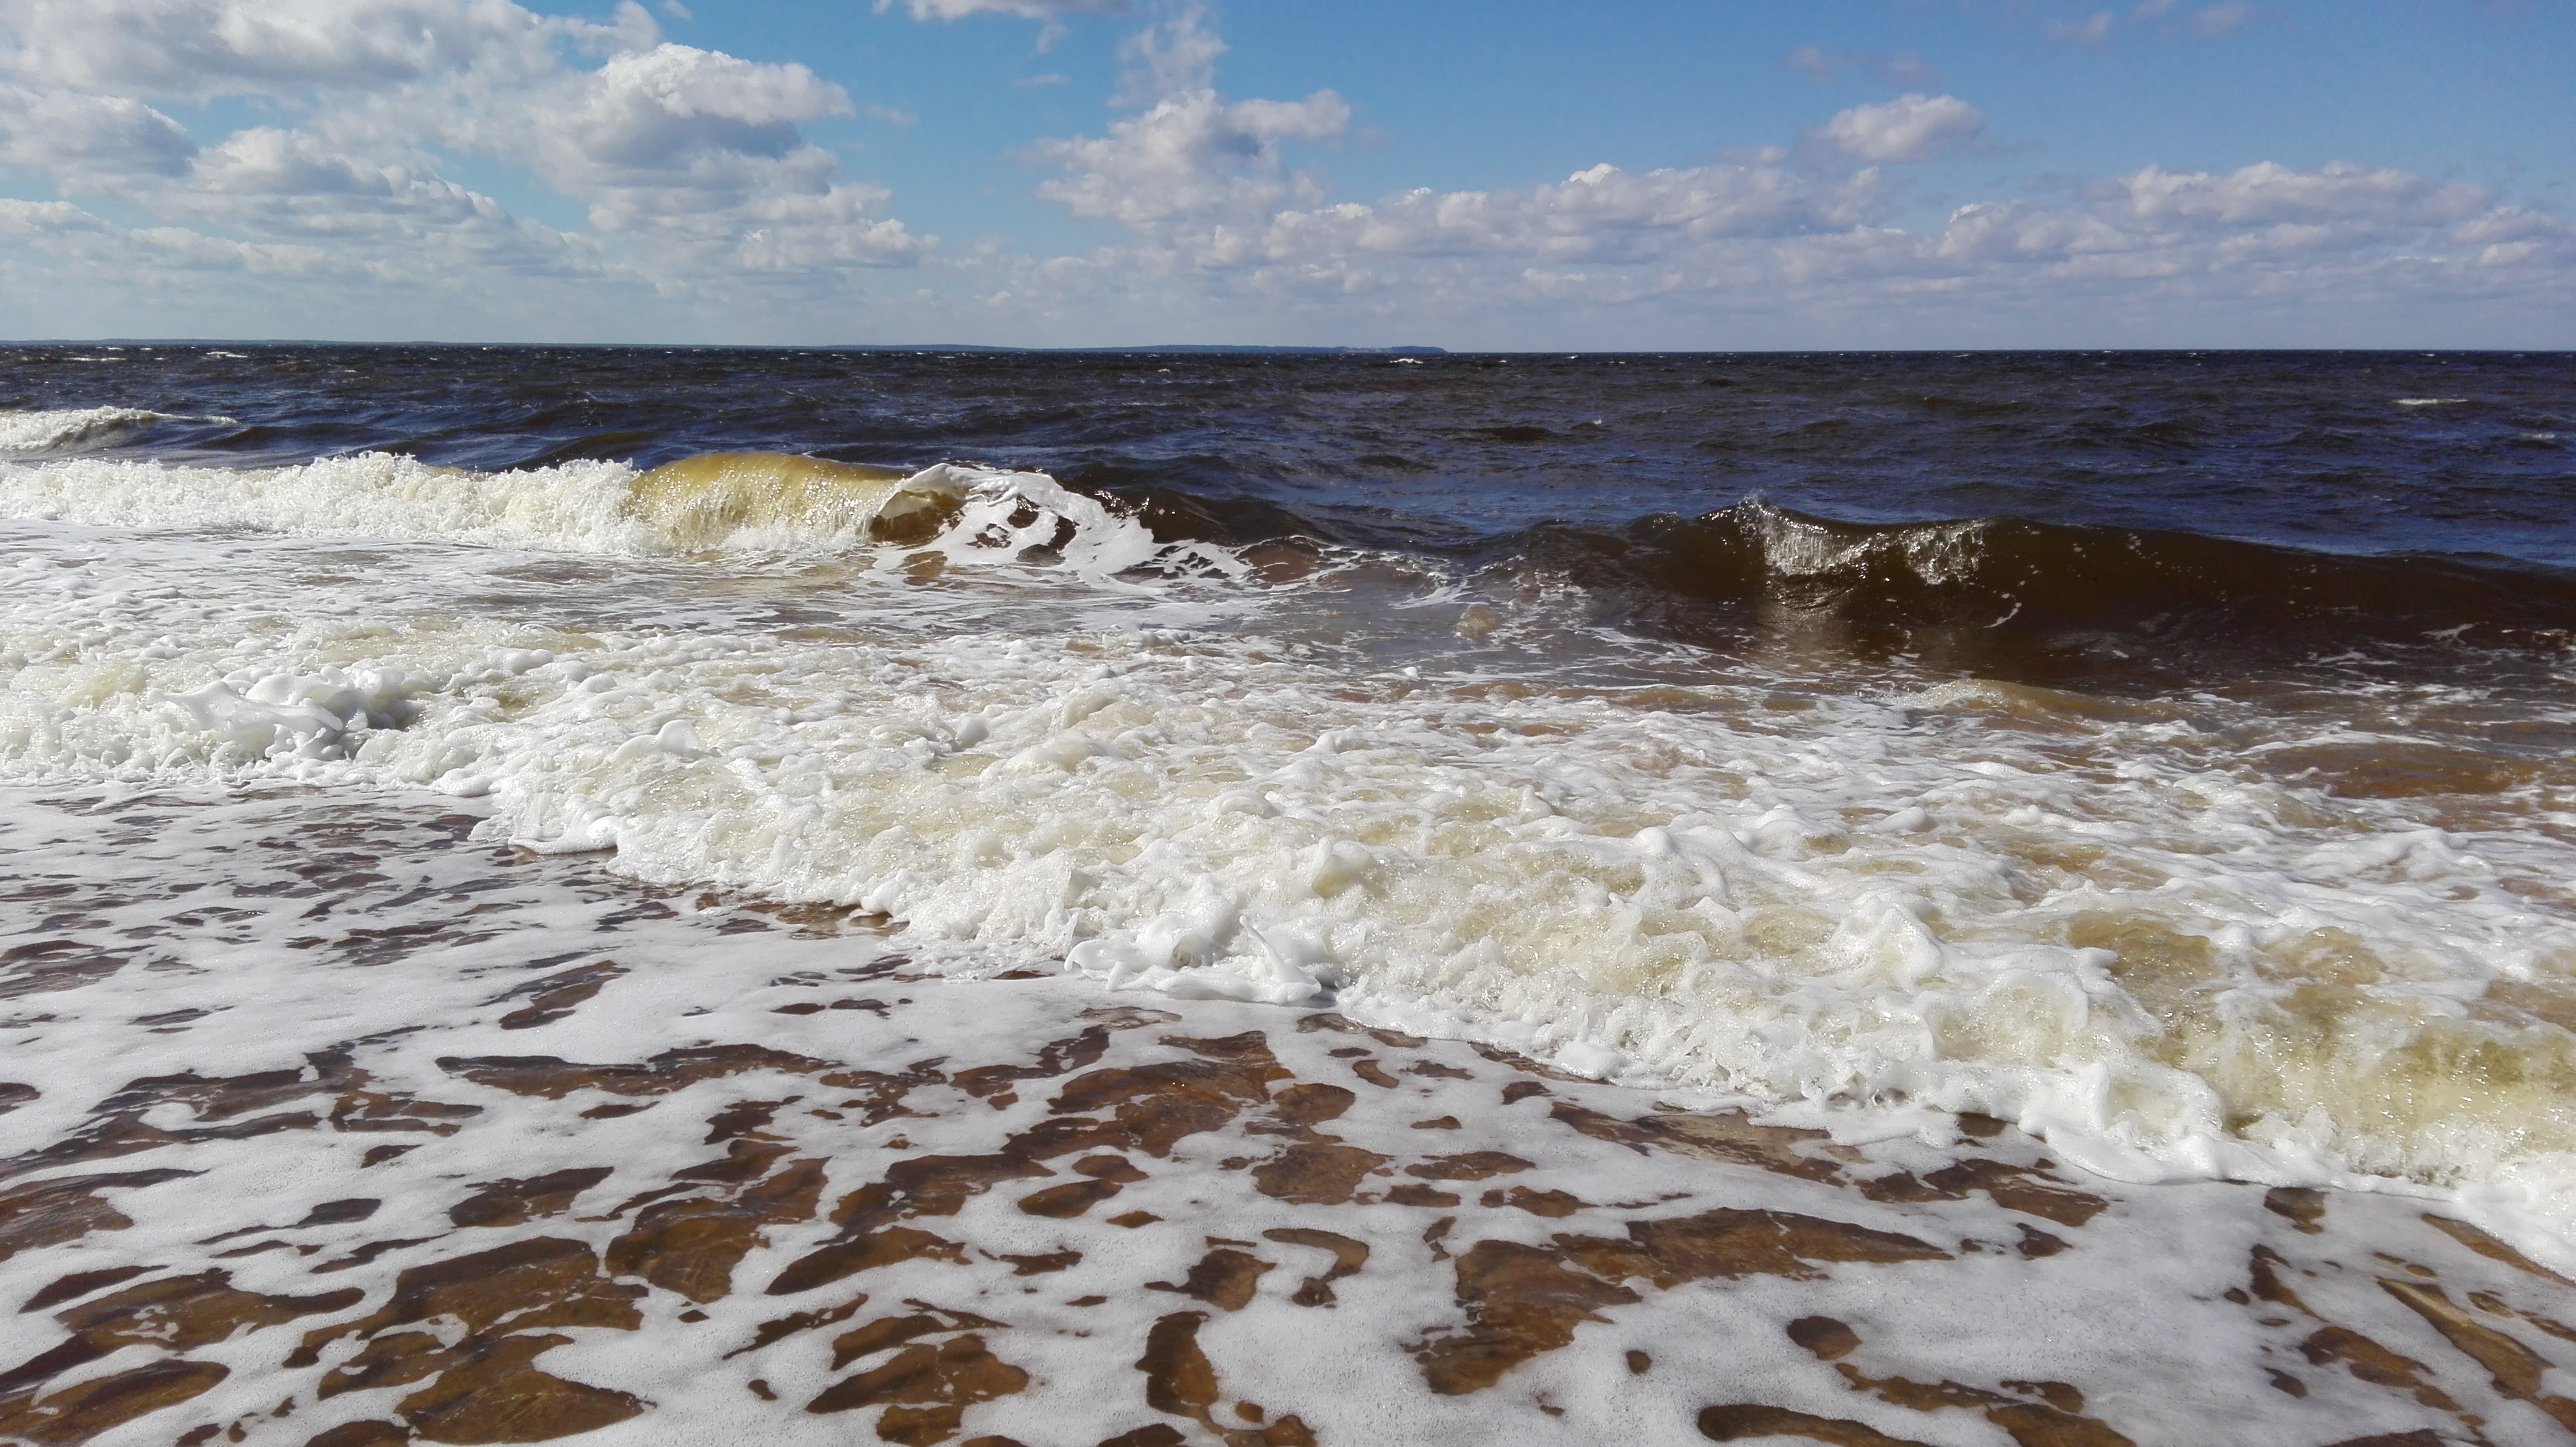
beach, sea, coast, water, sand, rock, ocean, shore, wave, wind, storm, body of water, cape, white sea, island cue, wind wave